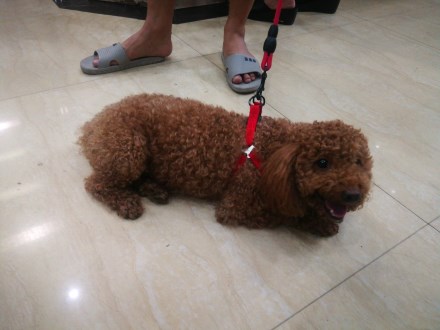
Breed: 2925-n000114-toy_poodle